Agent Purple

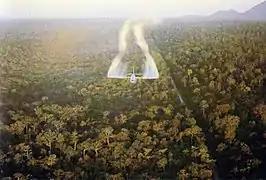
Ranch Hand UC-123B spraying defoliant in 1962

Agent Purple is the code name for a powerful herbicide and defoliant used by the U.S. military in their herbicidal warfare program during the Vietnam War. The name comes from the purple stripe painted on the barrels to identify the contents. Largely inspired by the British use of herbicides and defoliants during the Malayan Emergency, it was one of the so-called "Rainbow Herbicides" that included the more infamous Agent Orange. Agent Purple and Orange were also used to clear brush in Canada.